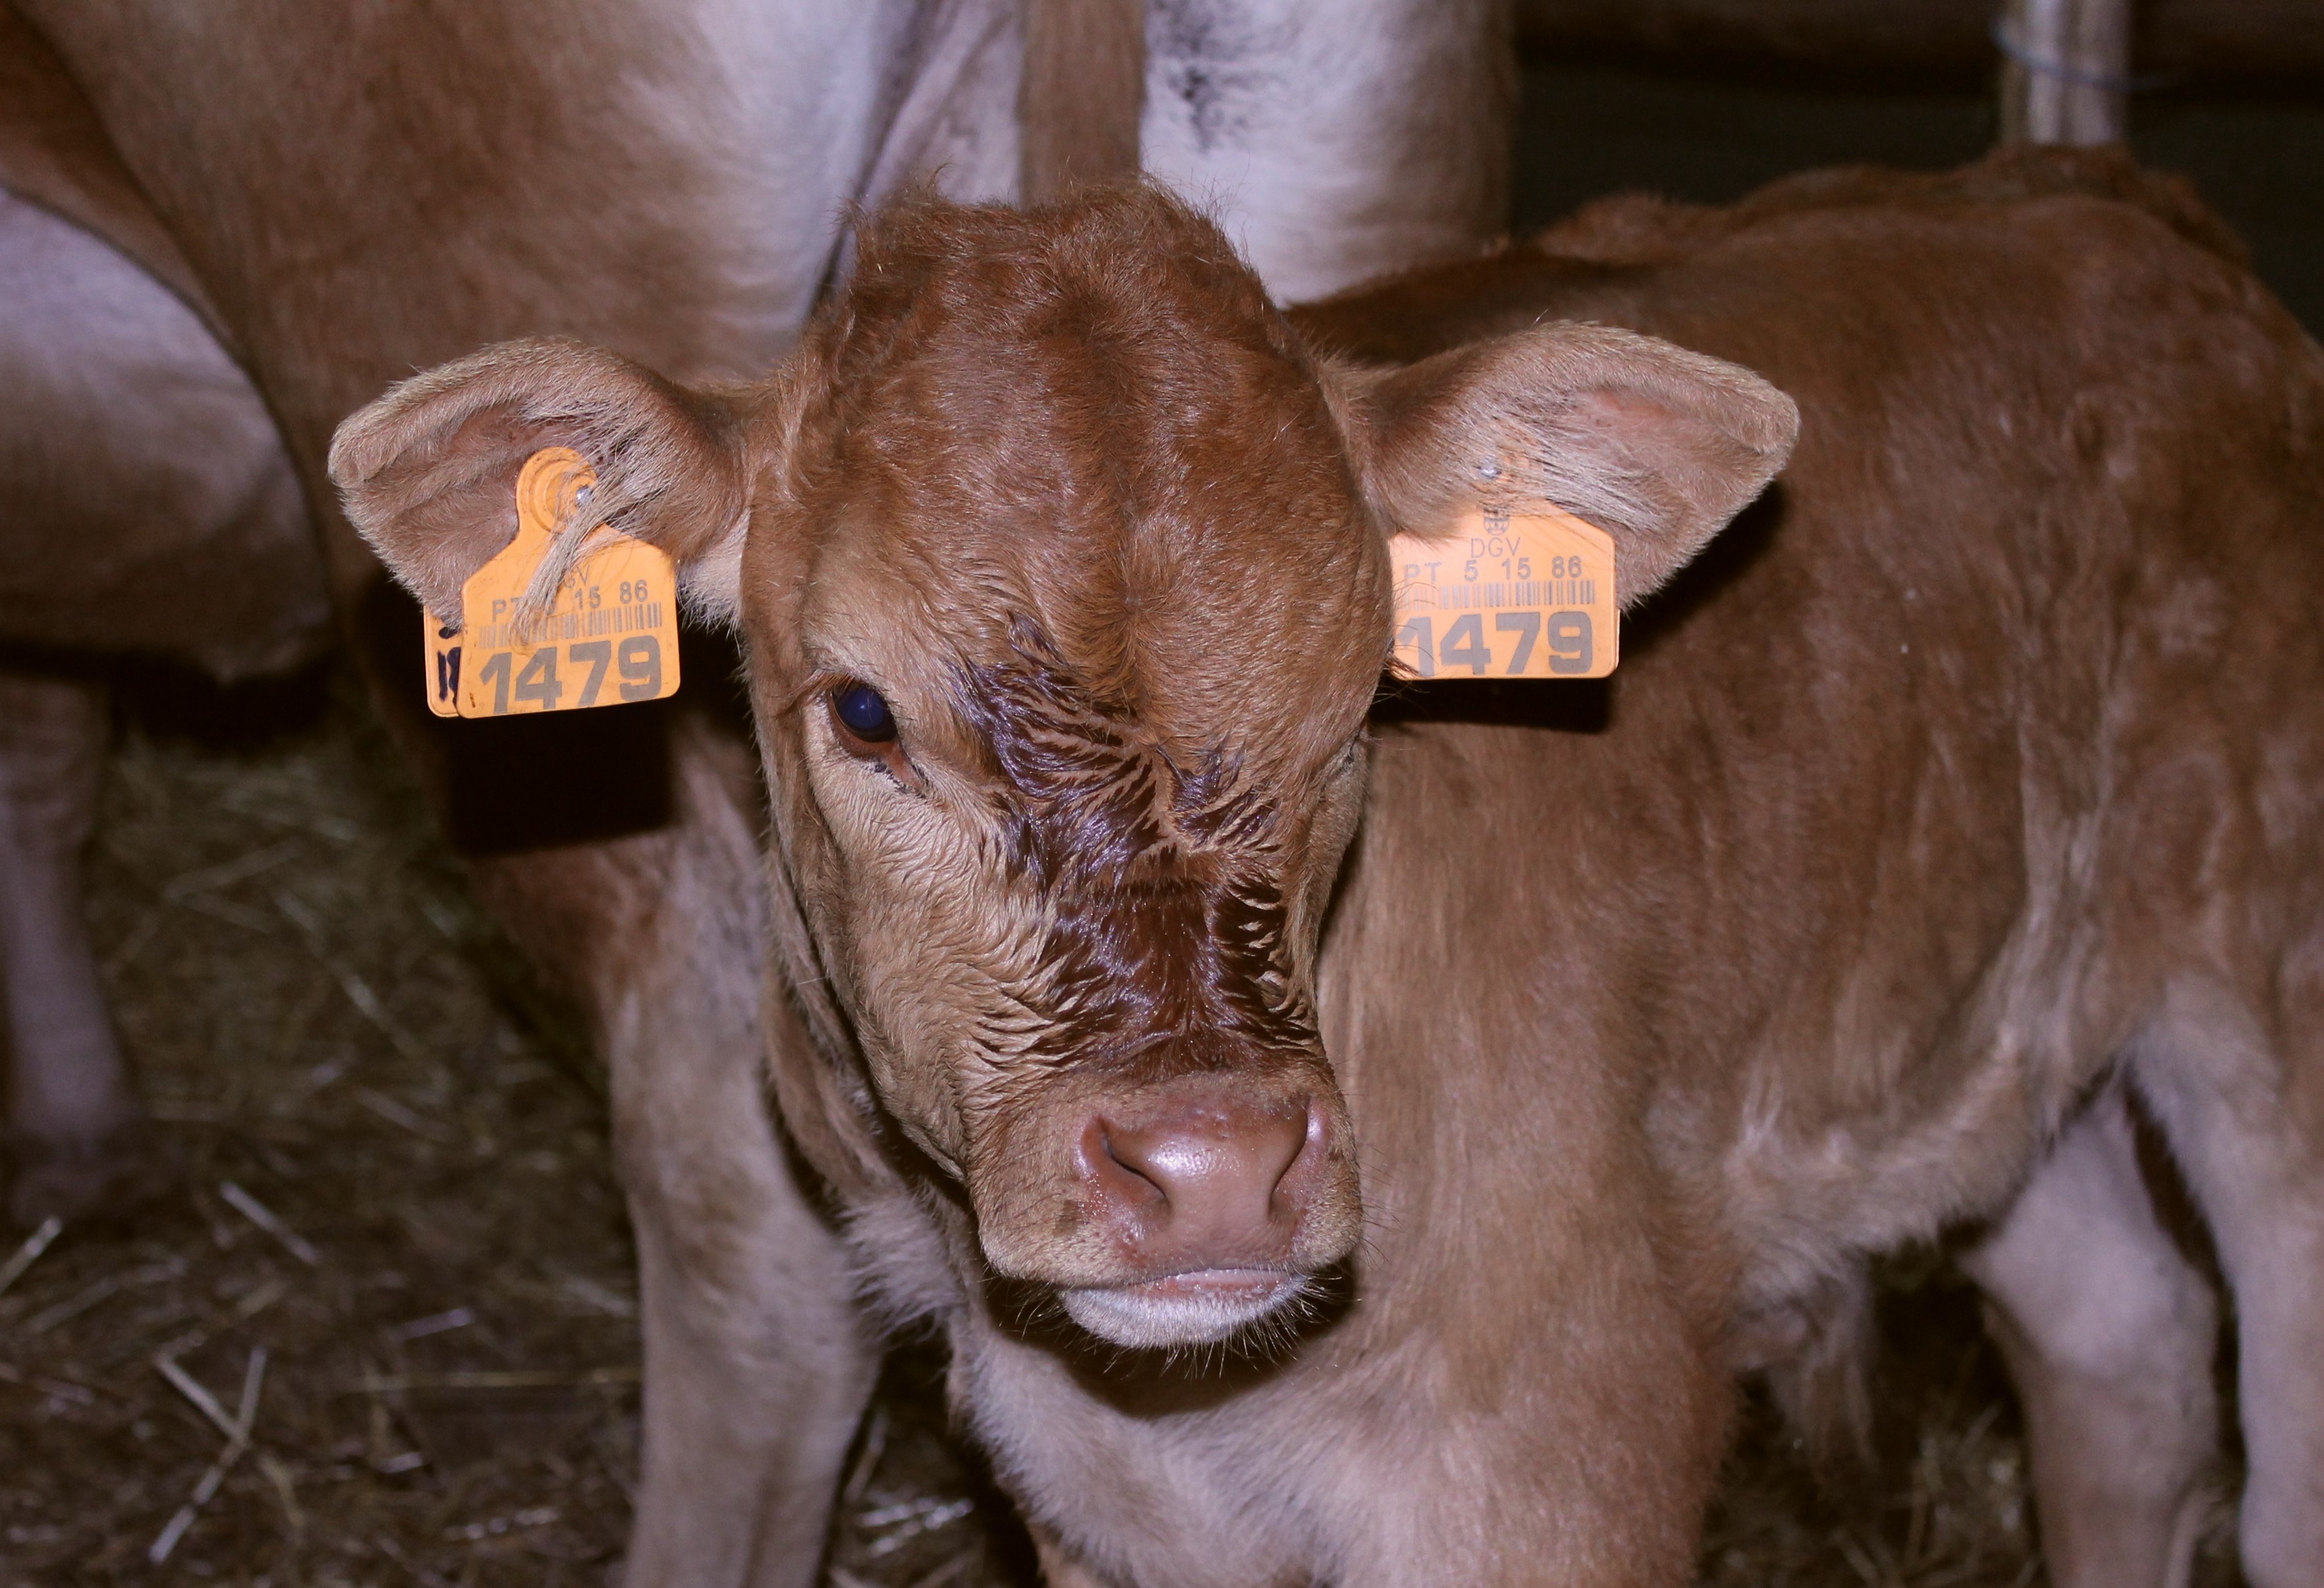
animal, mammal, fauna, calf, bull, vertebrate, boi, bebe, cattle like mammal, cow goat family